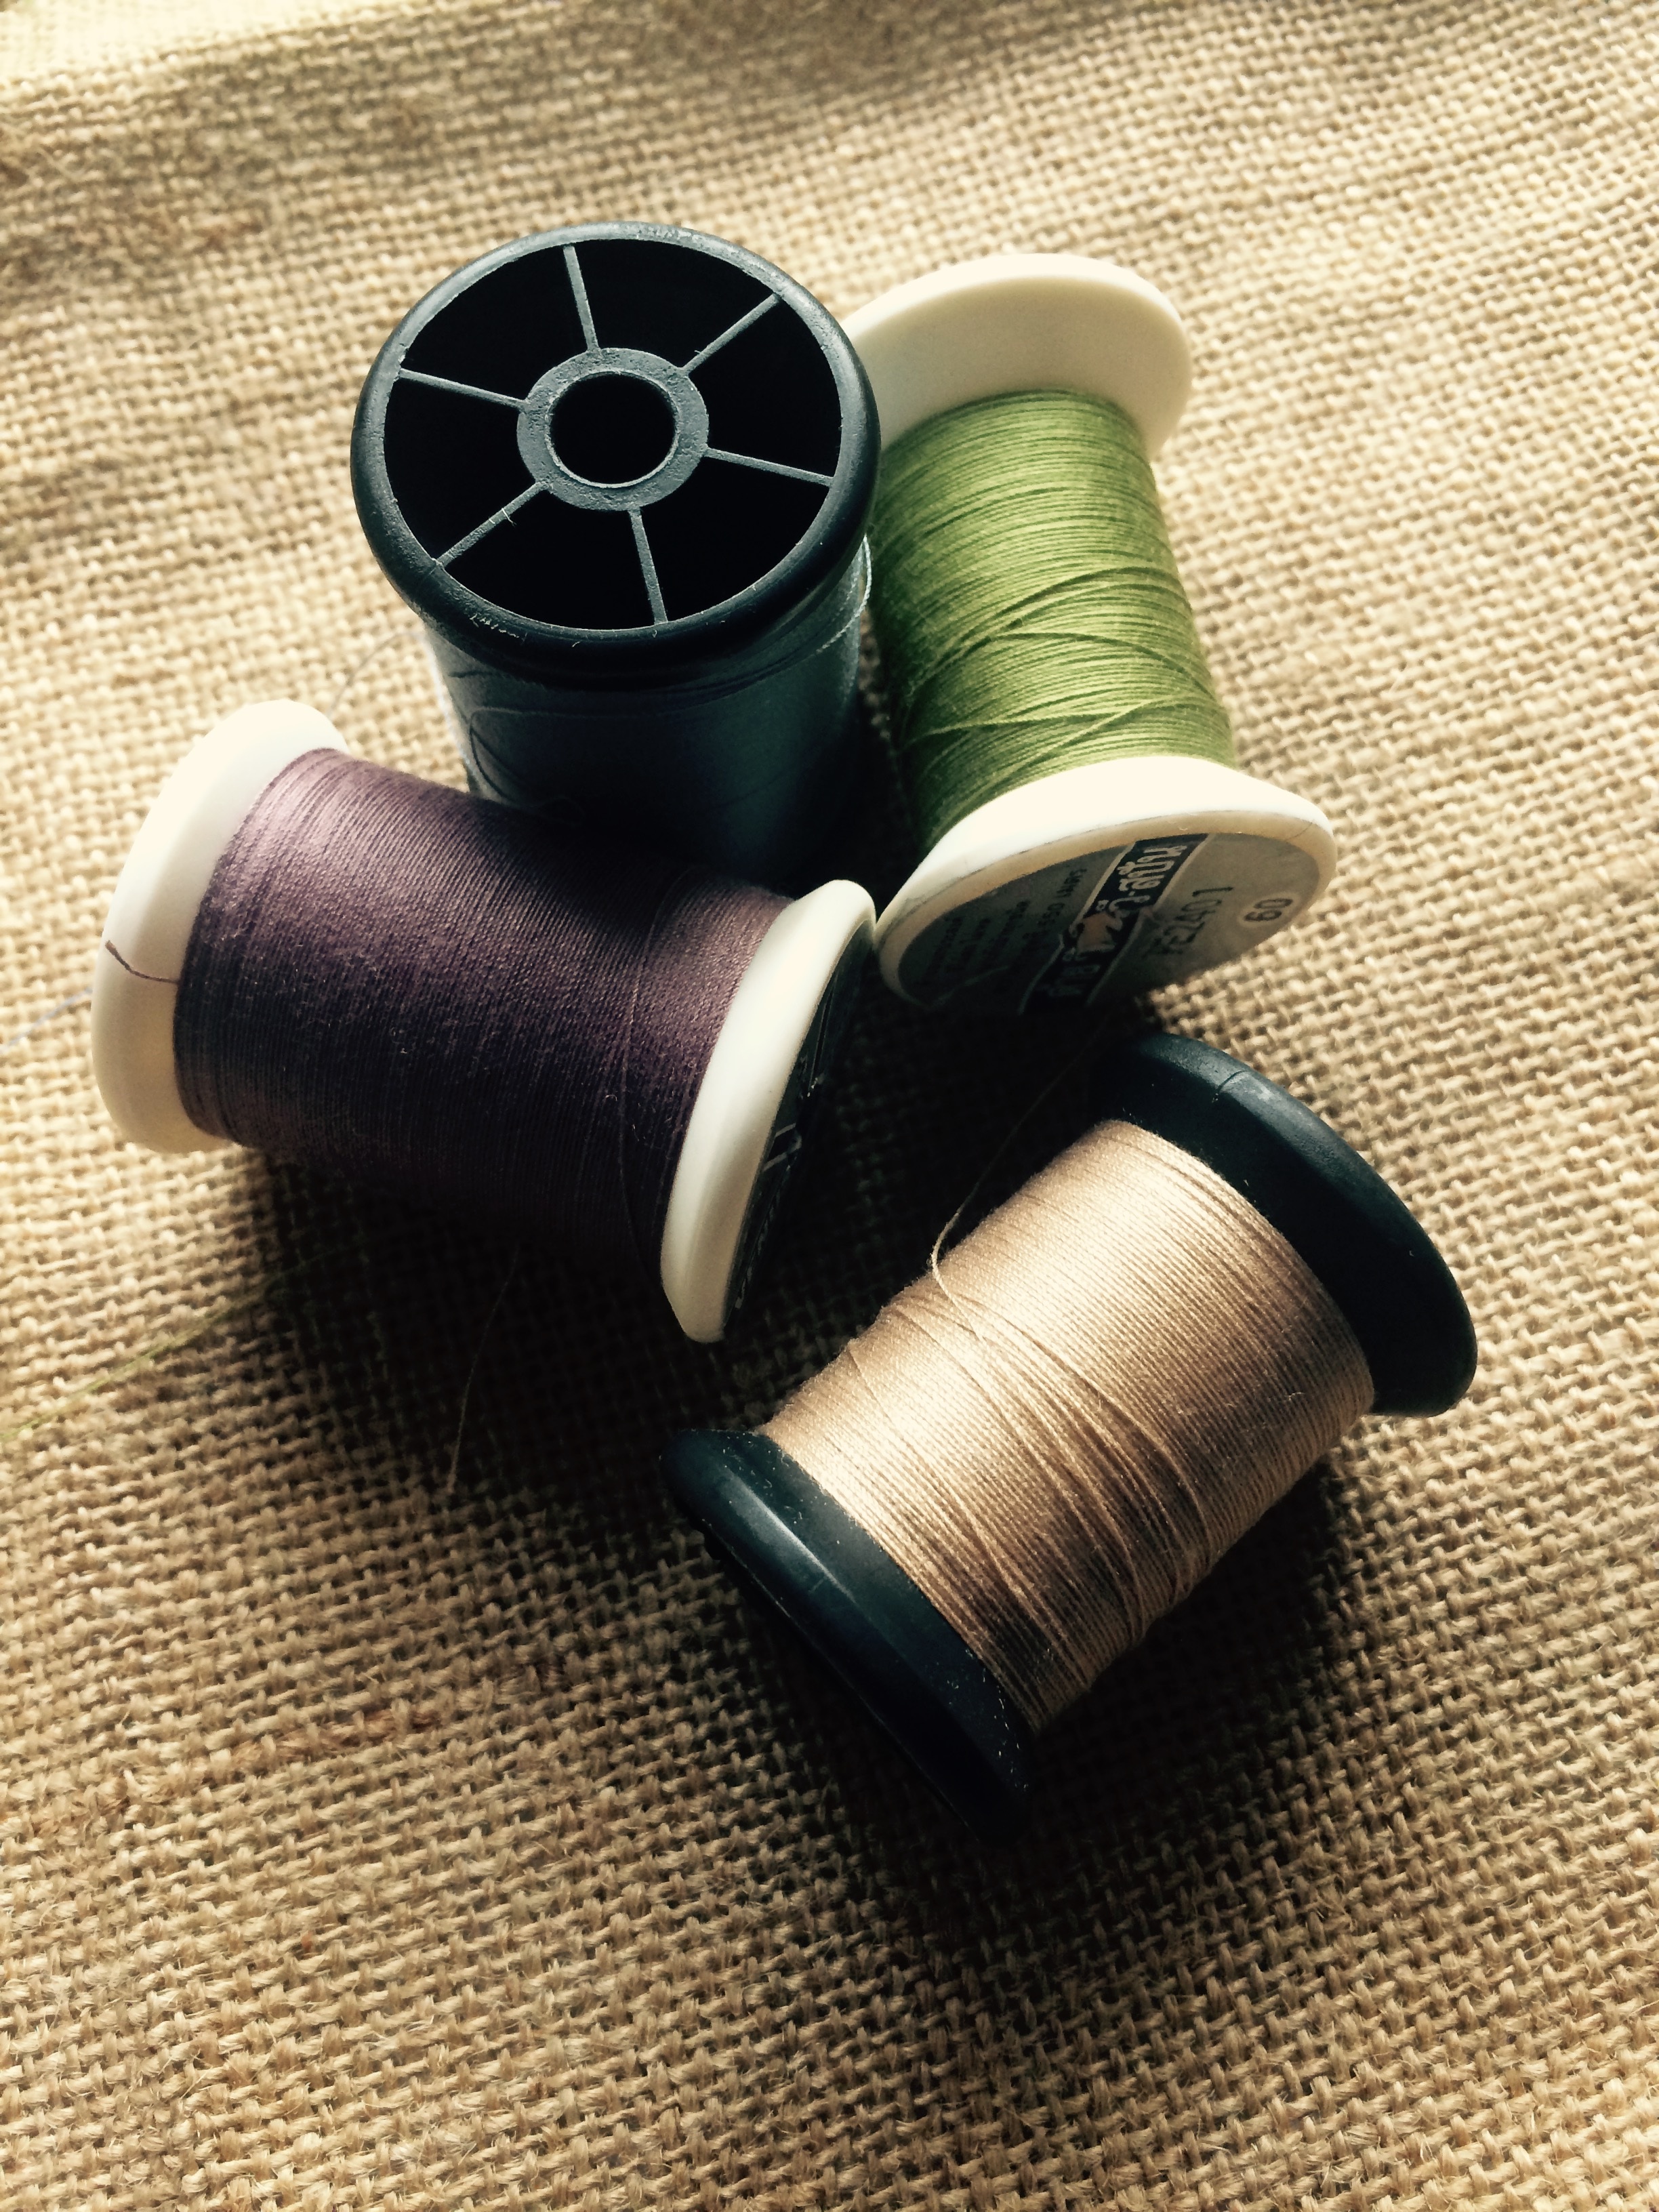
hand, finger, cloth, material, fabric, thread